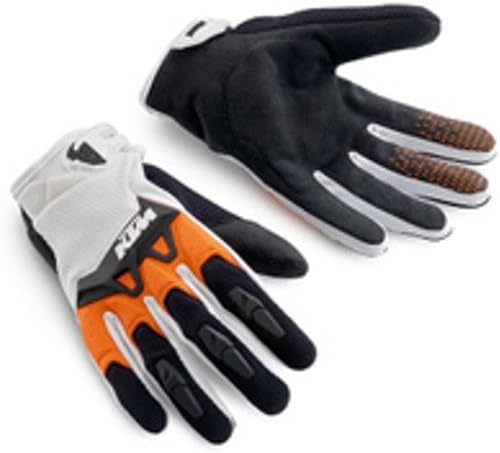
KTM 2015 Spectrum Gloves Size Large 10
Category: Automotive
Ventilated offroad gloves. Dimple mesh back of hand with additional Airprene ventilation zones. Perforated panels keep the fingers cool. Lightly padded palm. Adjustable TPR Velcro fastener on wrist. Made exclusively for KTM by Thor
Features: Genuine KTM Off-road Gloves | Ventilated offroad gloves | Dimple mesh back of hand with additional Airprene ventilation zones | Perforated panels keep the fingers cool | Adjustable TPR Velcro fastener on wrist